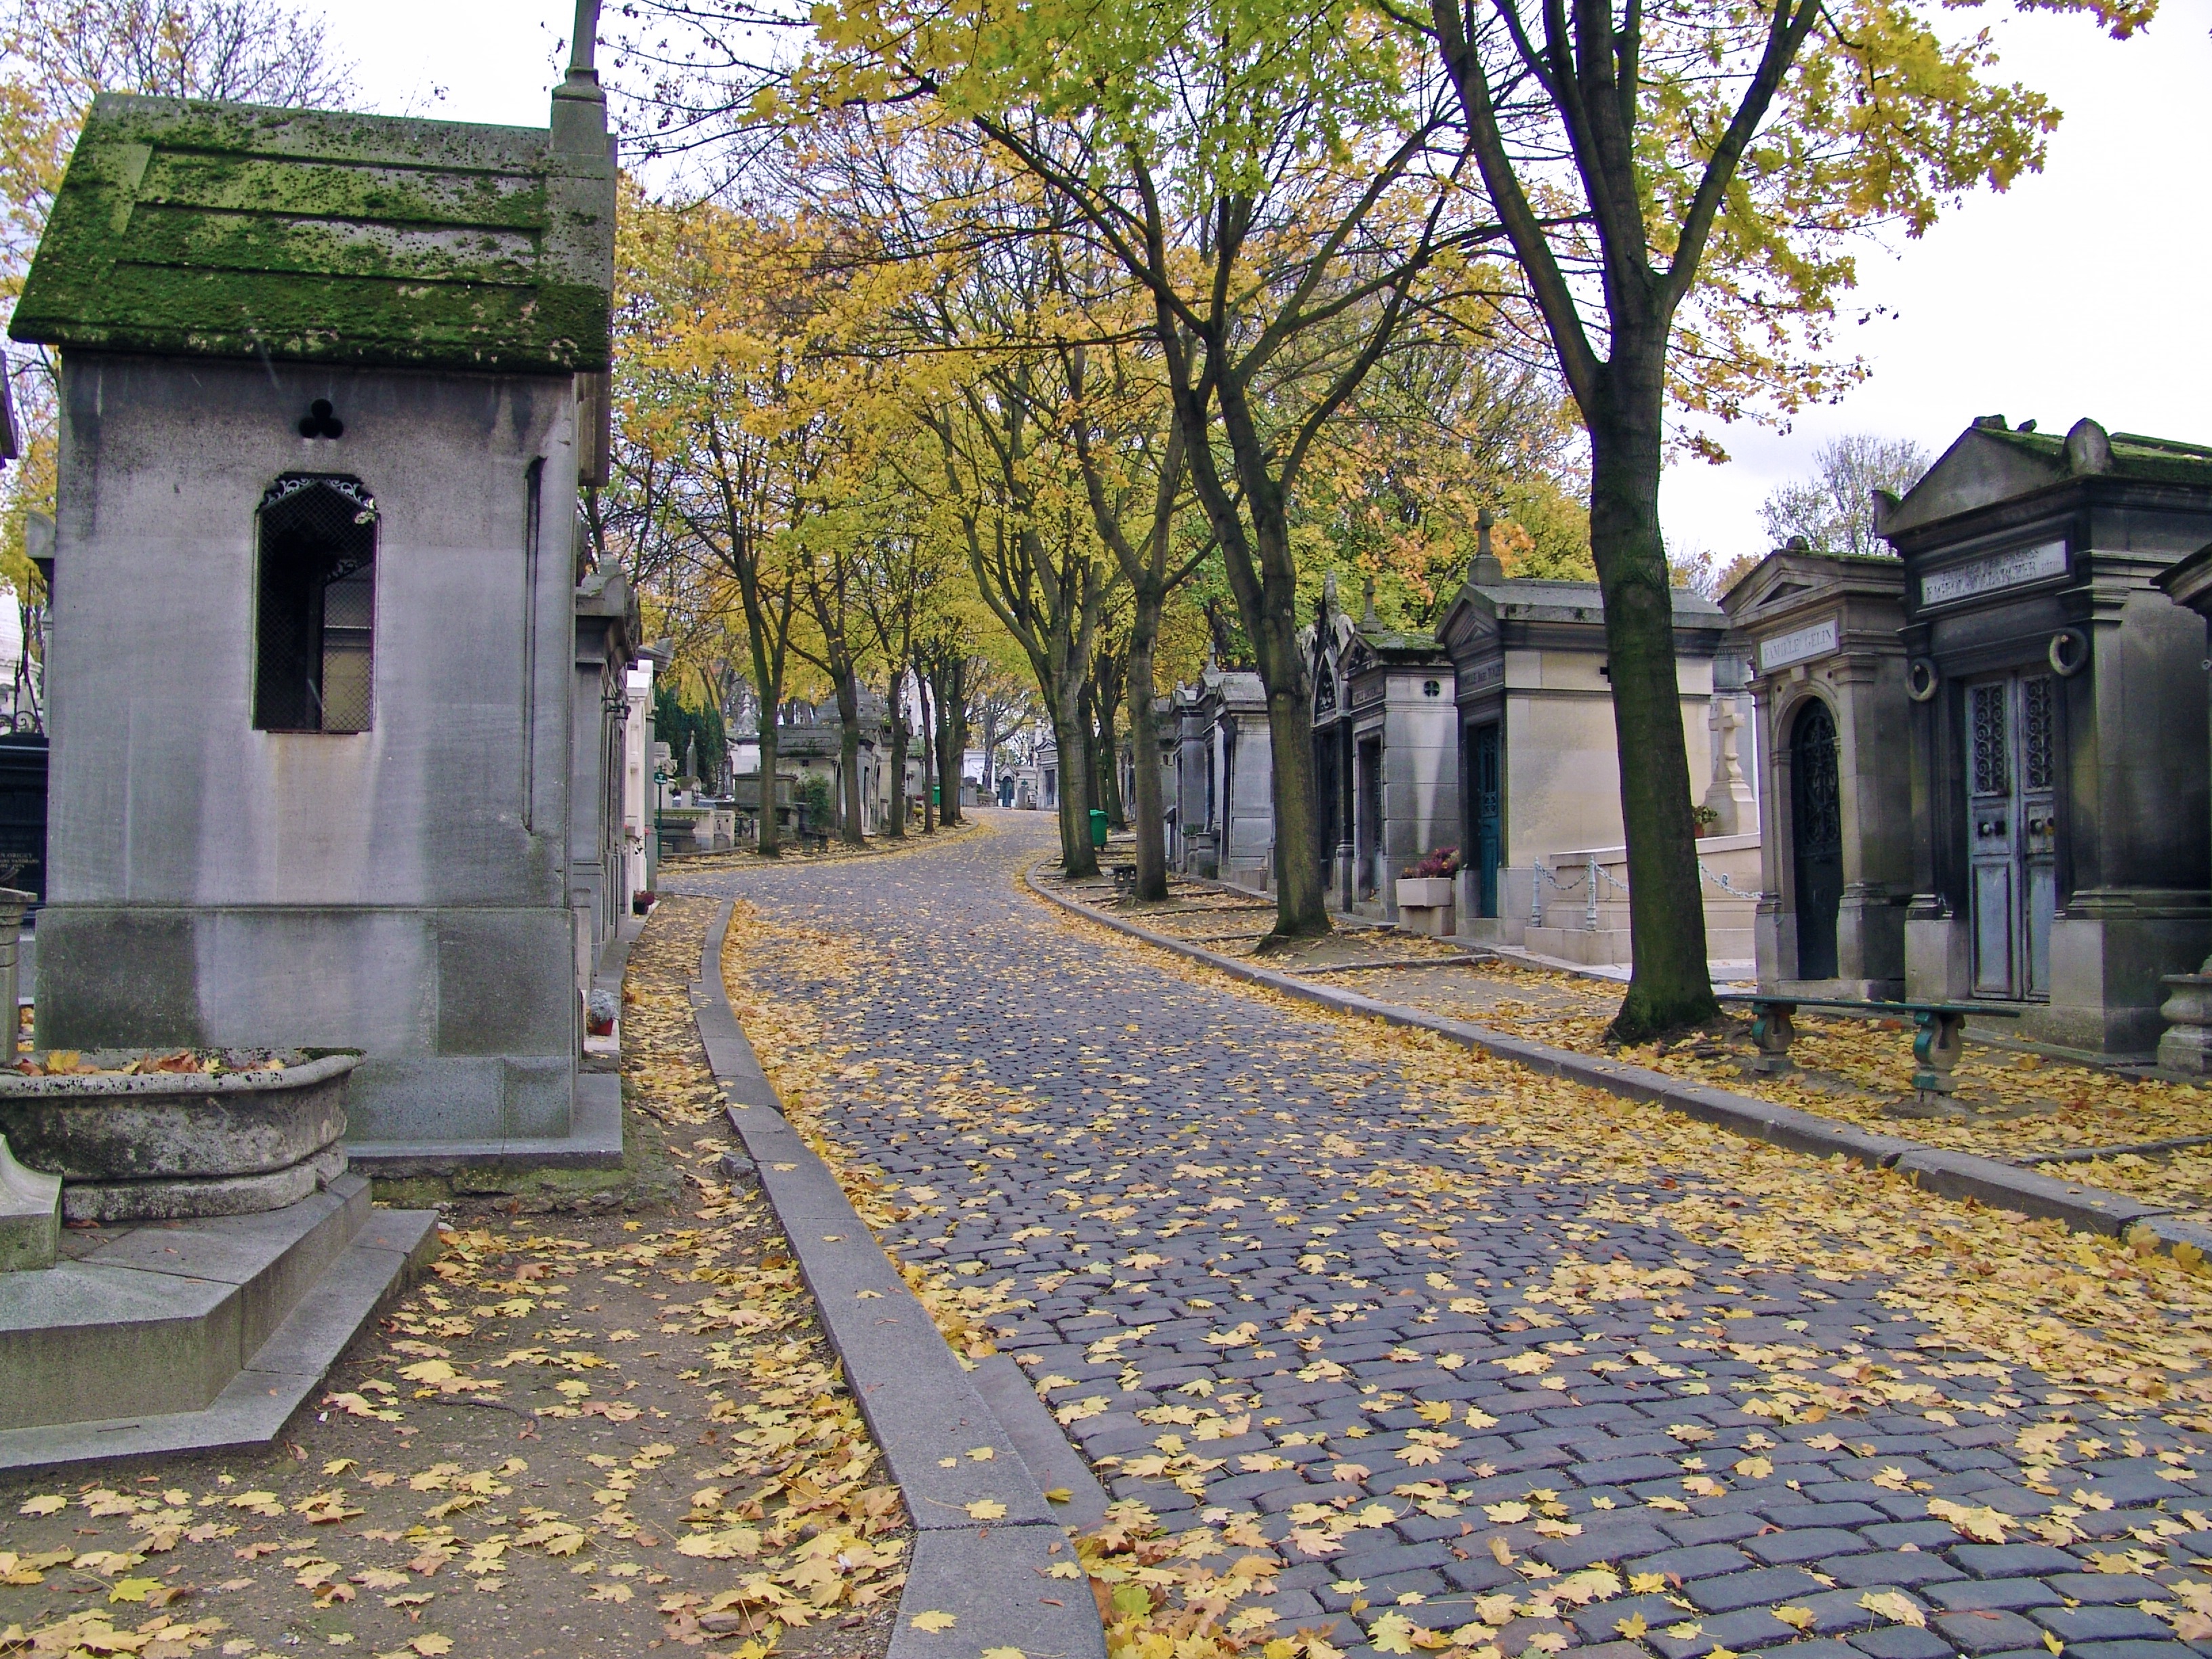
town, paris, france, europe, symbol, tranquil, autumn, cemetery, grave, memorial, graveyard, headstone, shrine, tomb, estate, pere lachaise